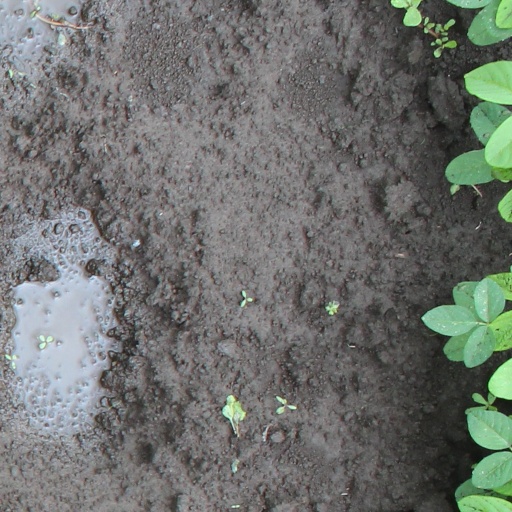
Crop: soybean